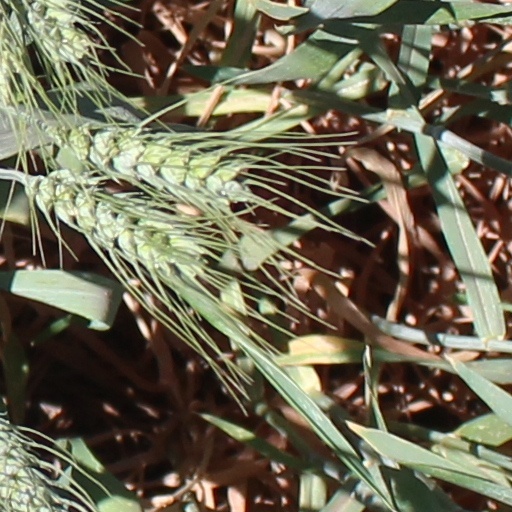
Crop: wheat